California Polytechnic State University Mustang Band

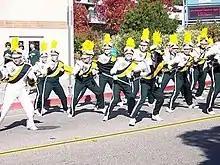

Listen